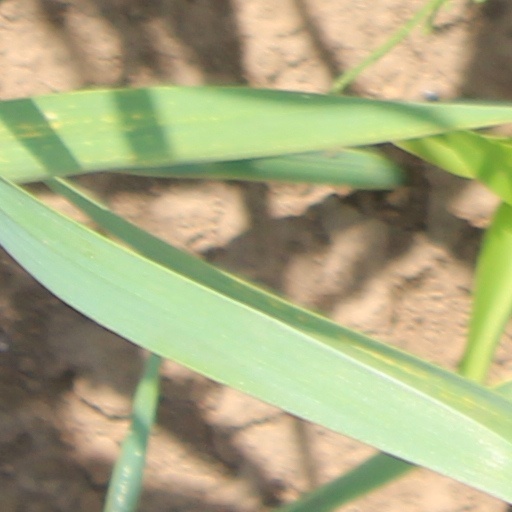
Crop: wheat